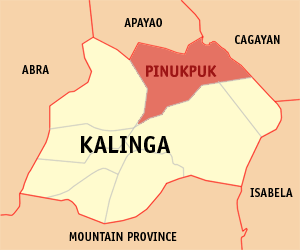
Pinukpuk est une municipalité de la province de Kalinga, aux Philippines.